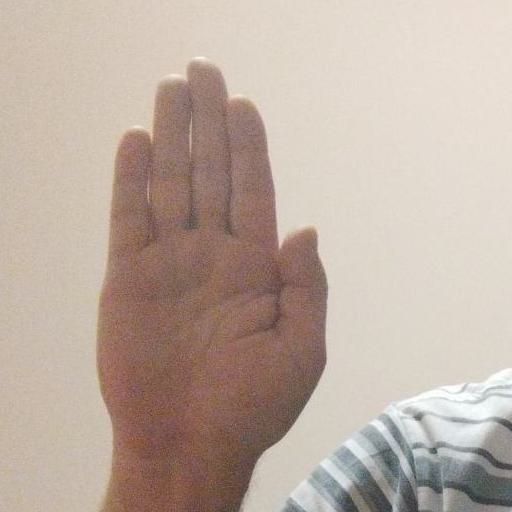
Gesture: stop